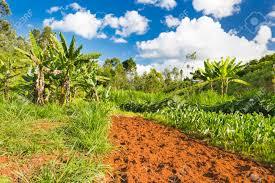
Kwenye shamba hili wamepanda vitu tofauti kama ndizi ambazo zikiiva ni tamu hata unaweza zipika. Mahindi hazijakomaa bado ni ndogondogo. Kwa mbali, tunaona kwamba kuna mawingu yenye ni nyeupe.